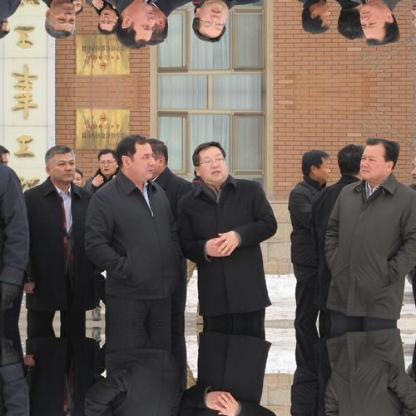
Objects in the image:
label: head
label: head
label: head
label: head
label: head
label: head
label: head
label: head
label: head
label: head
label: head
label: head
label: head
label: head
label: head
label: head